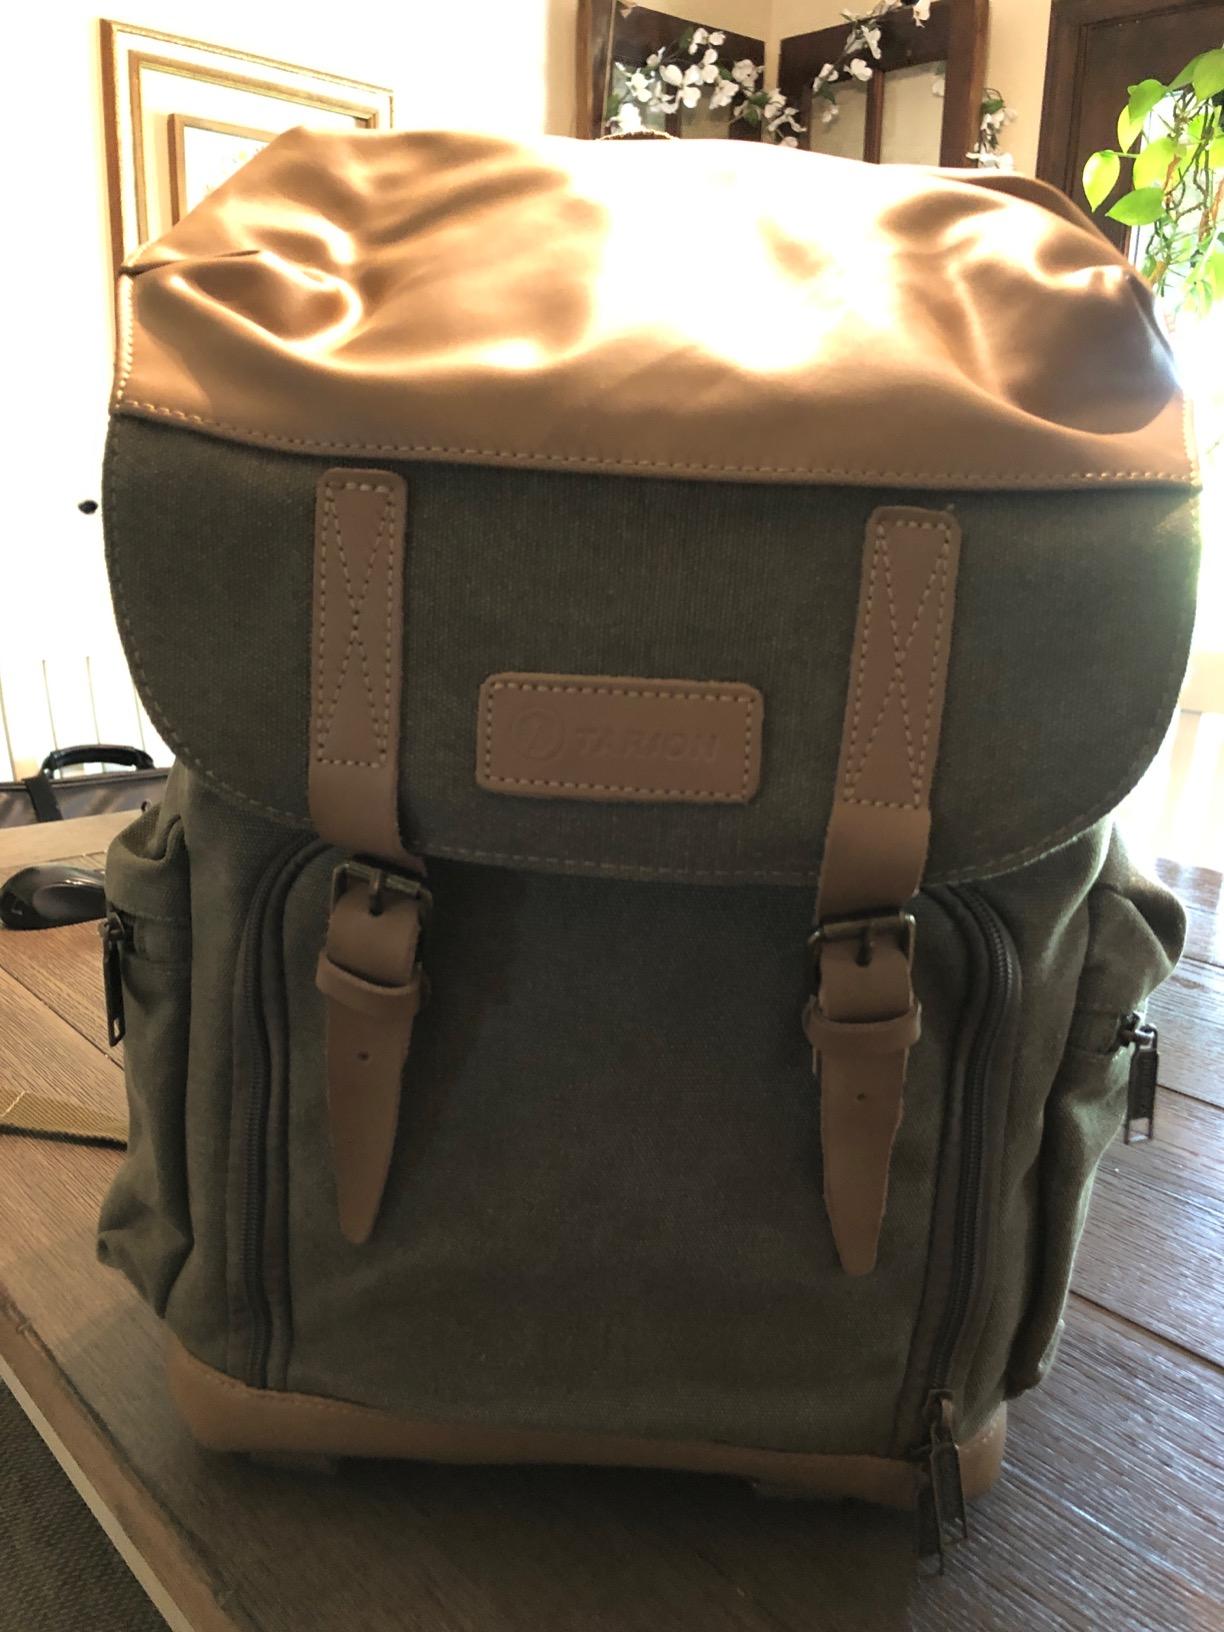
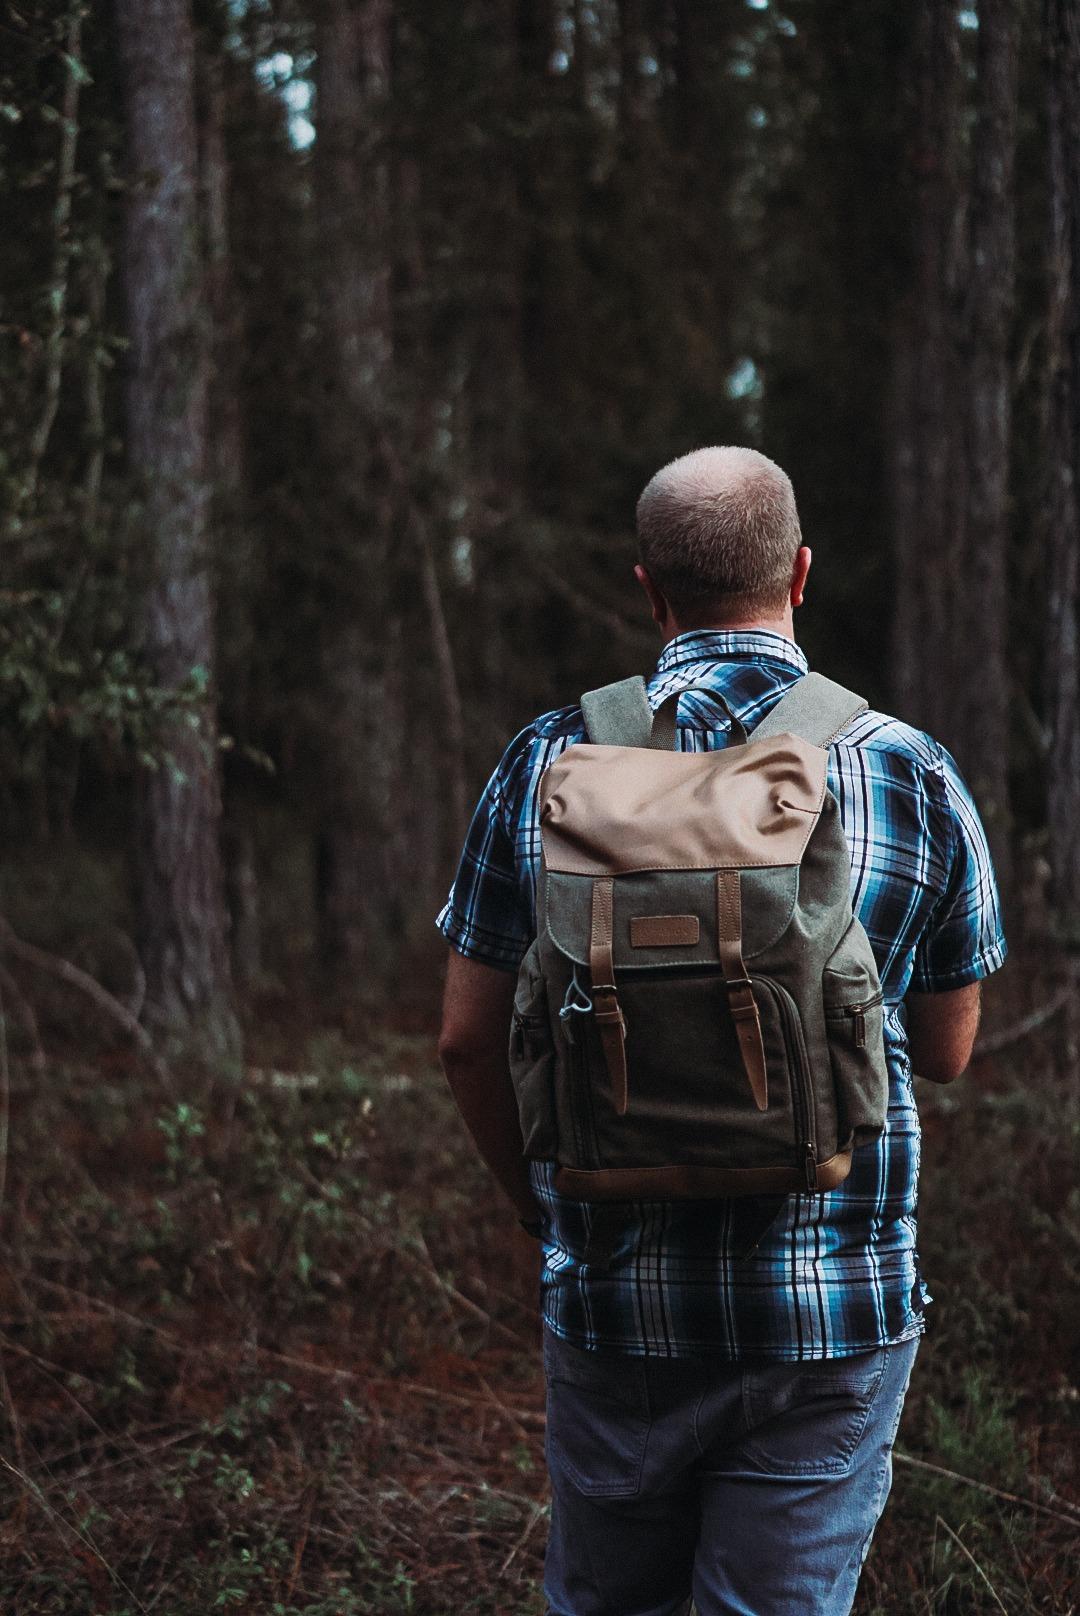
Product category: bag
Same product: yes